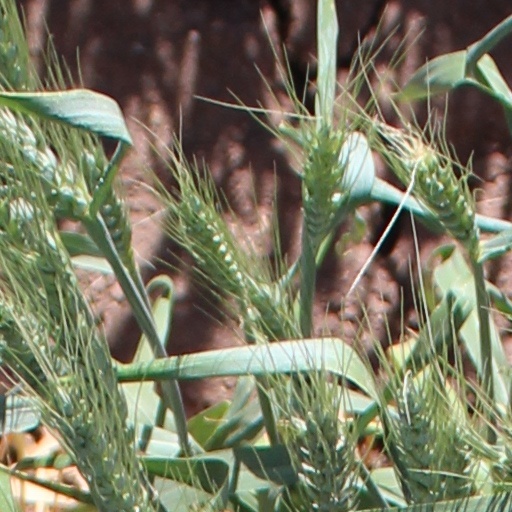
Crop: wheat